Seventh Son of a Seventh Son

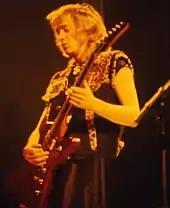
"Seventh Son of a Seventh Son" marked the end of guitarist Adrian Smith's first stint in the band.

"Seventh Son of a Seventh Son" and its supporting tour marked the last appearance of Adrian Smith until he returned to the band in 1999. The guitarist left during the pre-production stages of the band's following album, 1990's "No Prayer for the Dying", as he was unhappy with the more "street-level" direction the group were taking, professing that he "thought we were heading in the right direction with the last two albums" and that he "thought we needed to keep going forward, and it just didn't feel like that to me".